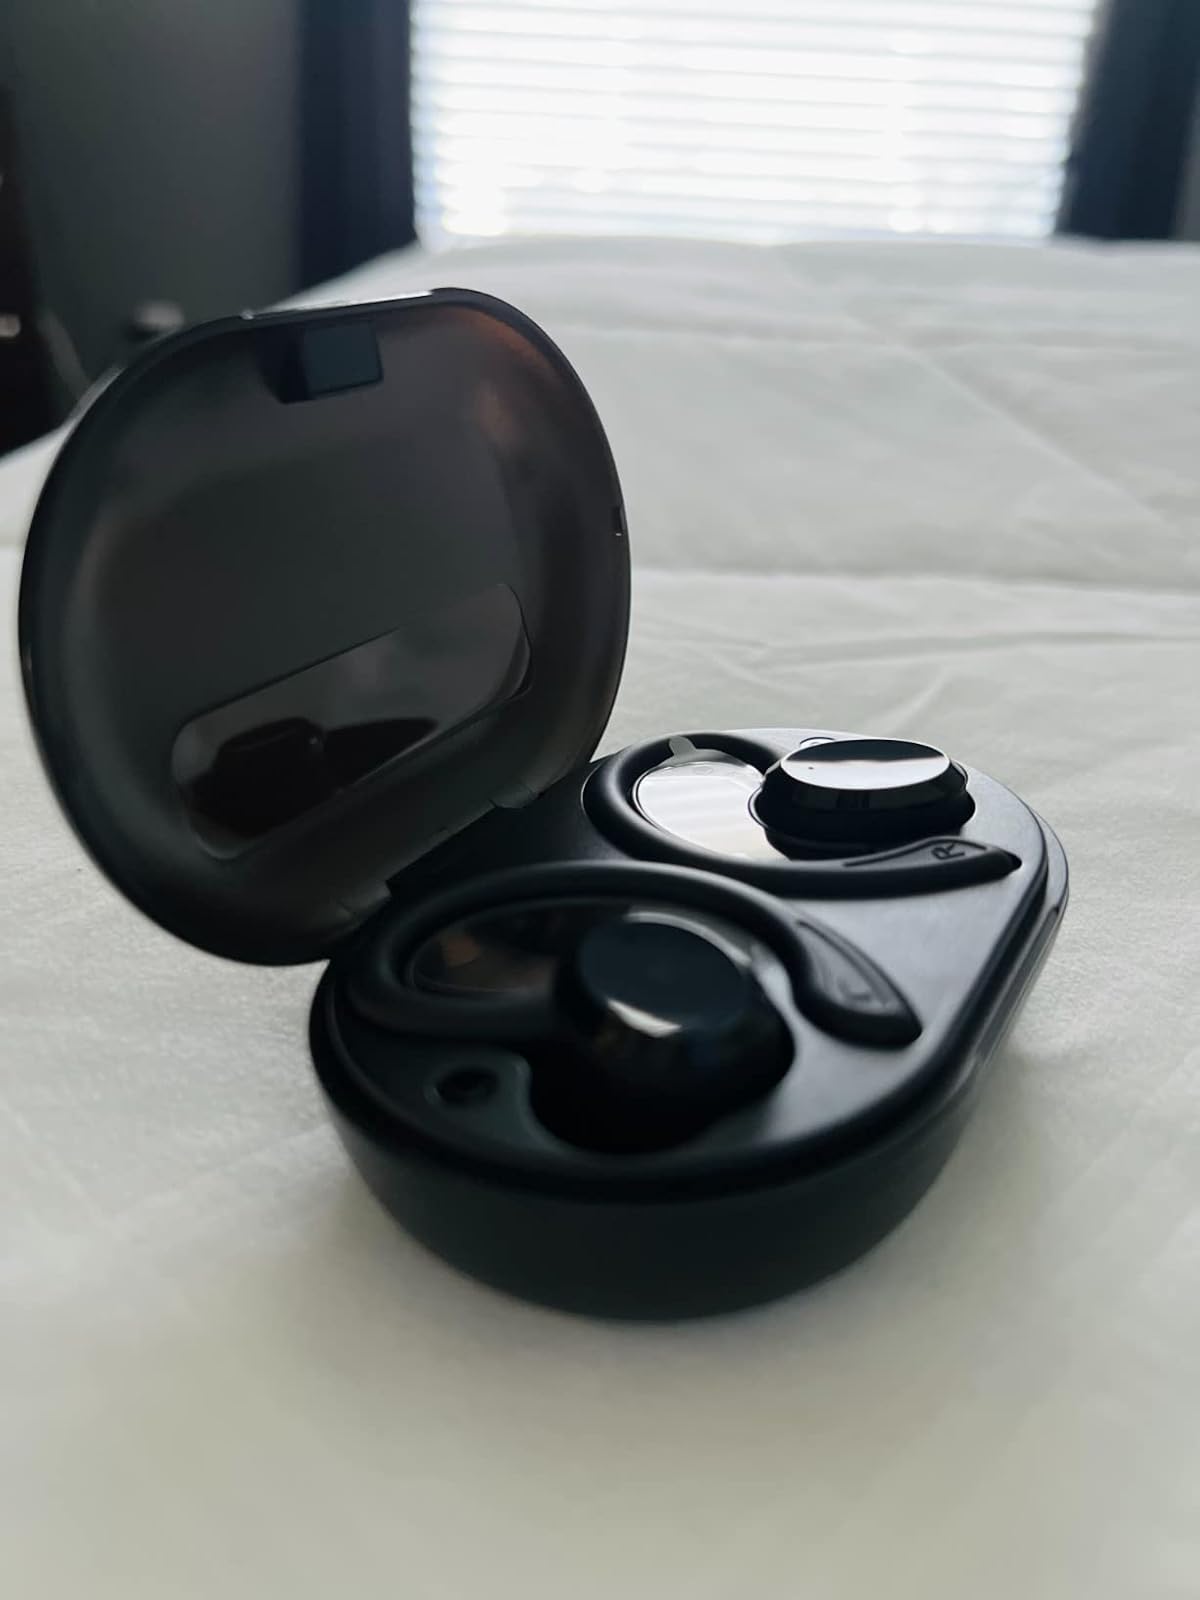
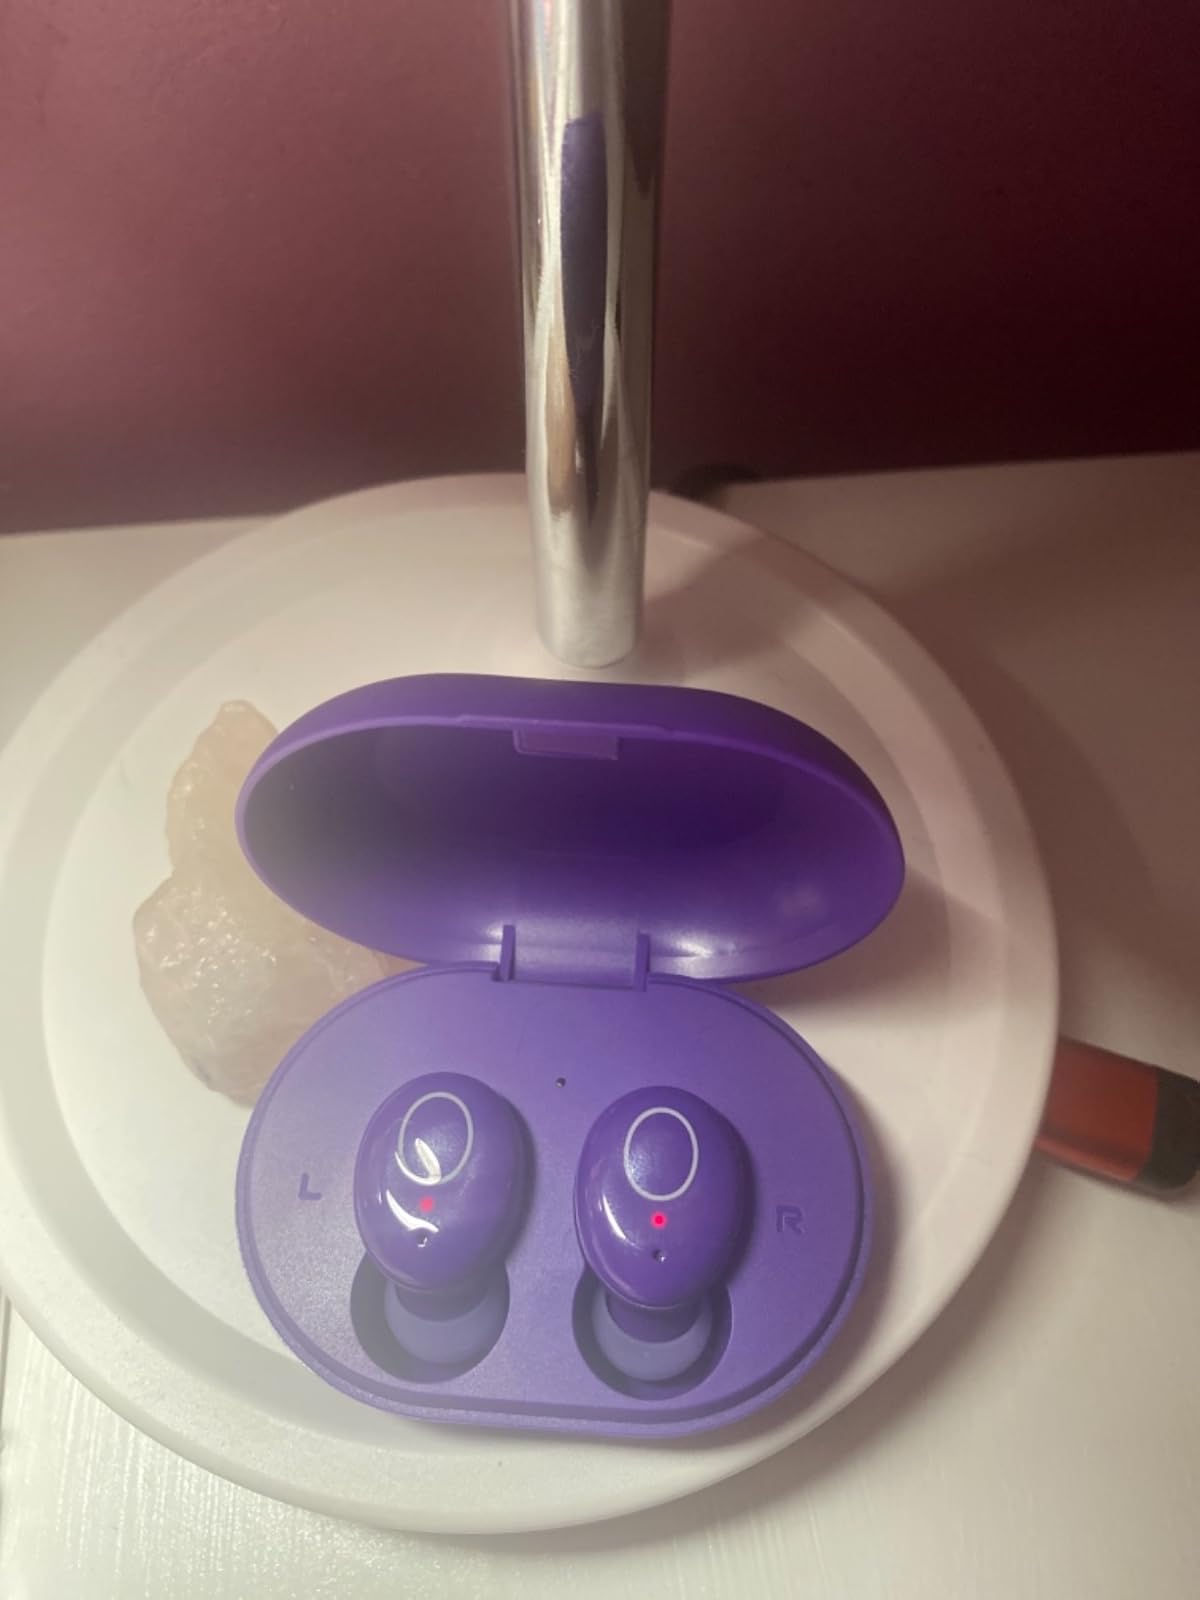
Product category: earbuds
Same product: no